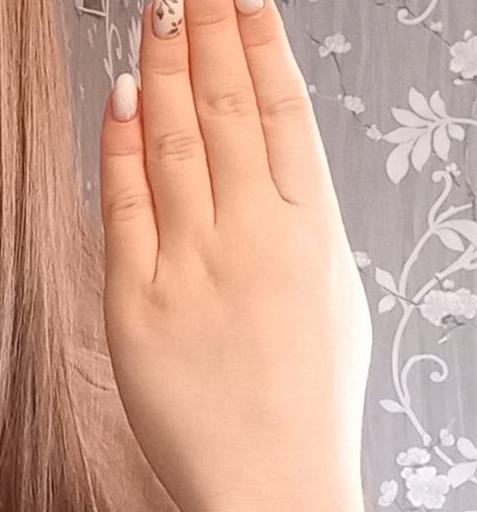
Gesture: stop_inverted